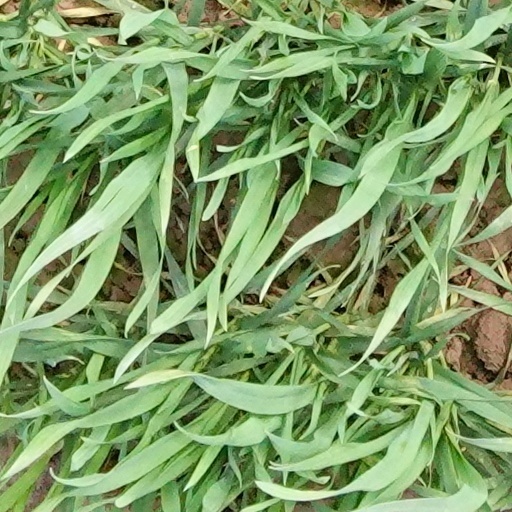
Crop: wheat